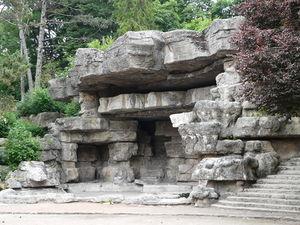
Les «grottes» du jardin public, datant du début du XIXe siècle, en attente de restauration en 2010"
Cette liste de parcs et jardins publics de France recense l'ensemble des jardins publics, parcs publics et espaces verts appartenant aux collectivités territoriales de France. Les parcs et jardins appartenant à des institutions ou des établissements publics français figurant dans cette liste sont des propriétés privées.
Cambrai est une commune française située dans le département du Nord, en région Hauts-de-France. Sous-préfecture du département, Cambrai est une ville moyenne qui compte 32 668 habitants au recensement de 2016 ; elle est au cœur de l'unité urbaine de Cambrai qui, avec 47 138 habitants, la place au 7ᵉ rang départemental. Son aire urbaine, plus étendue, rassemble 65 986 habitants en 2009. Avec Lille et les villes de l'ancien bassin minier du Nord-Pas-de-Calais, elle participe aussi à un ensemble métropolitain de près de 3,8 millions d'habitants, appelé « aire métropolitaine de Lille ».